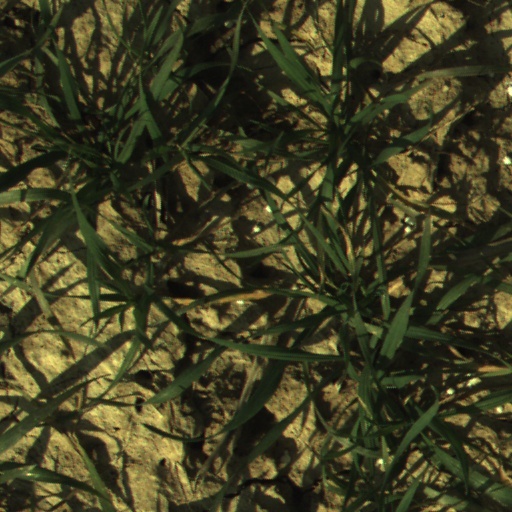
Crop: wheat